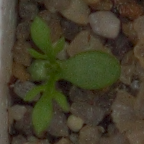
Label: scentless_mayweed